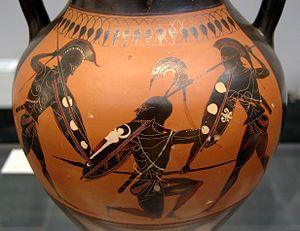
Guerriers. Amphore attique à figures noires, v. 530 av. J.-C. Provenance